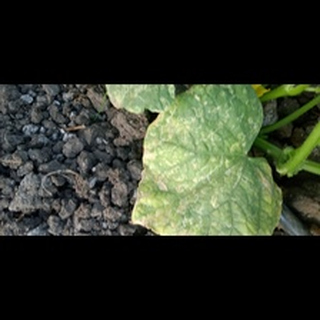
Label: diseased_cucumber